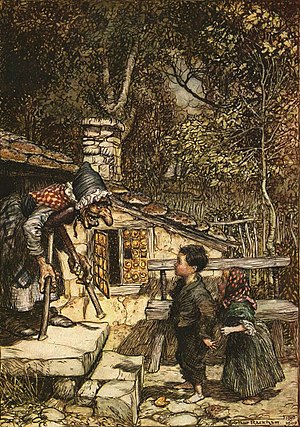
Hans og Grete
Illustration af Arthur Rackham fra 1909
"""Hans og Grete"" er et velkendt tysk eventyr, nedskrevet af Brødrene Grimm og udgivet i 1812. Hans og Grete er en ung bror og søster, der efterlades af deres fattige forældre dybt inde i en skov, hvor de efterfølgende farer vild og tages til fanges af en menneskeædende heks. Heksen bor i et hus i skoven opført af slik og kager. Heksen spærrer Hans inde og sætter Grete til at fede ham op, så hun kan spise ham. De to børn overlever imidlertid ved at Grete overlister heksen og skubber hende ind i hendes store ovn, hvor hun brænder op.